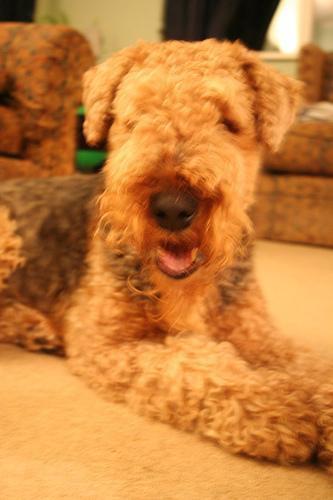
Airedale